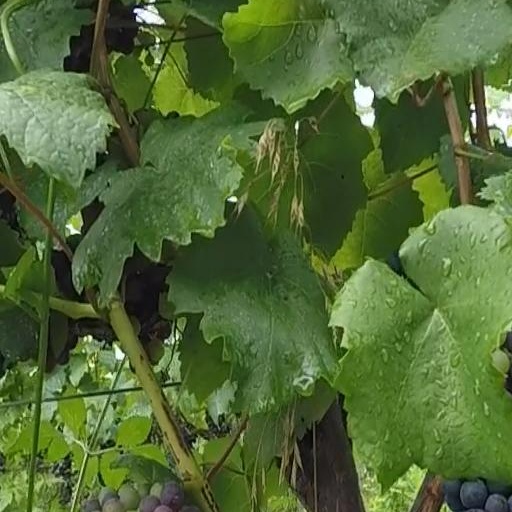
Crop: grape